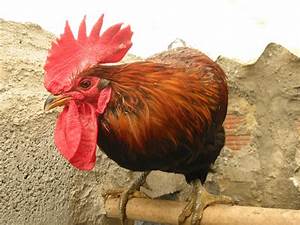
Label: gallina